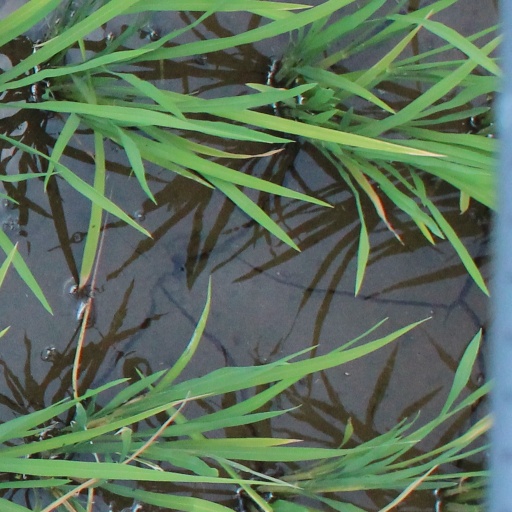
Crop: rice